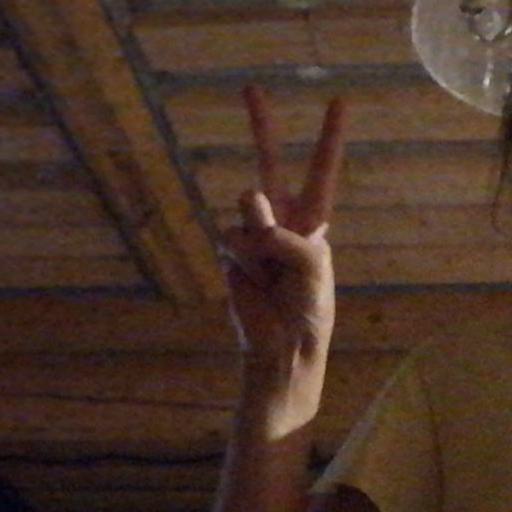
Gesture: peace